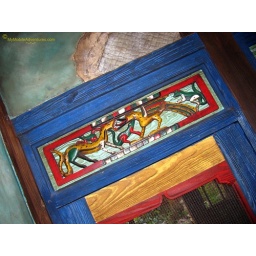
Carving above the screen door that leads to the bat enclosure at Disney's Animal Kingdom, Walt Disney World, March 2010.